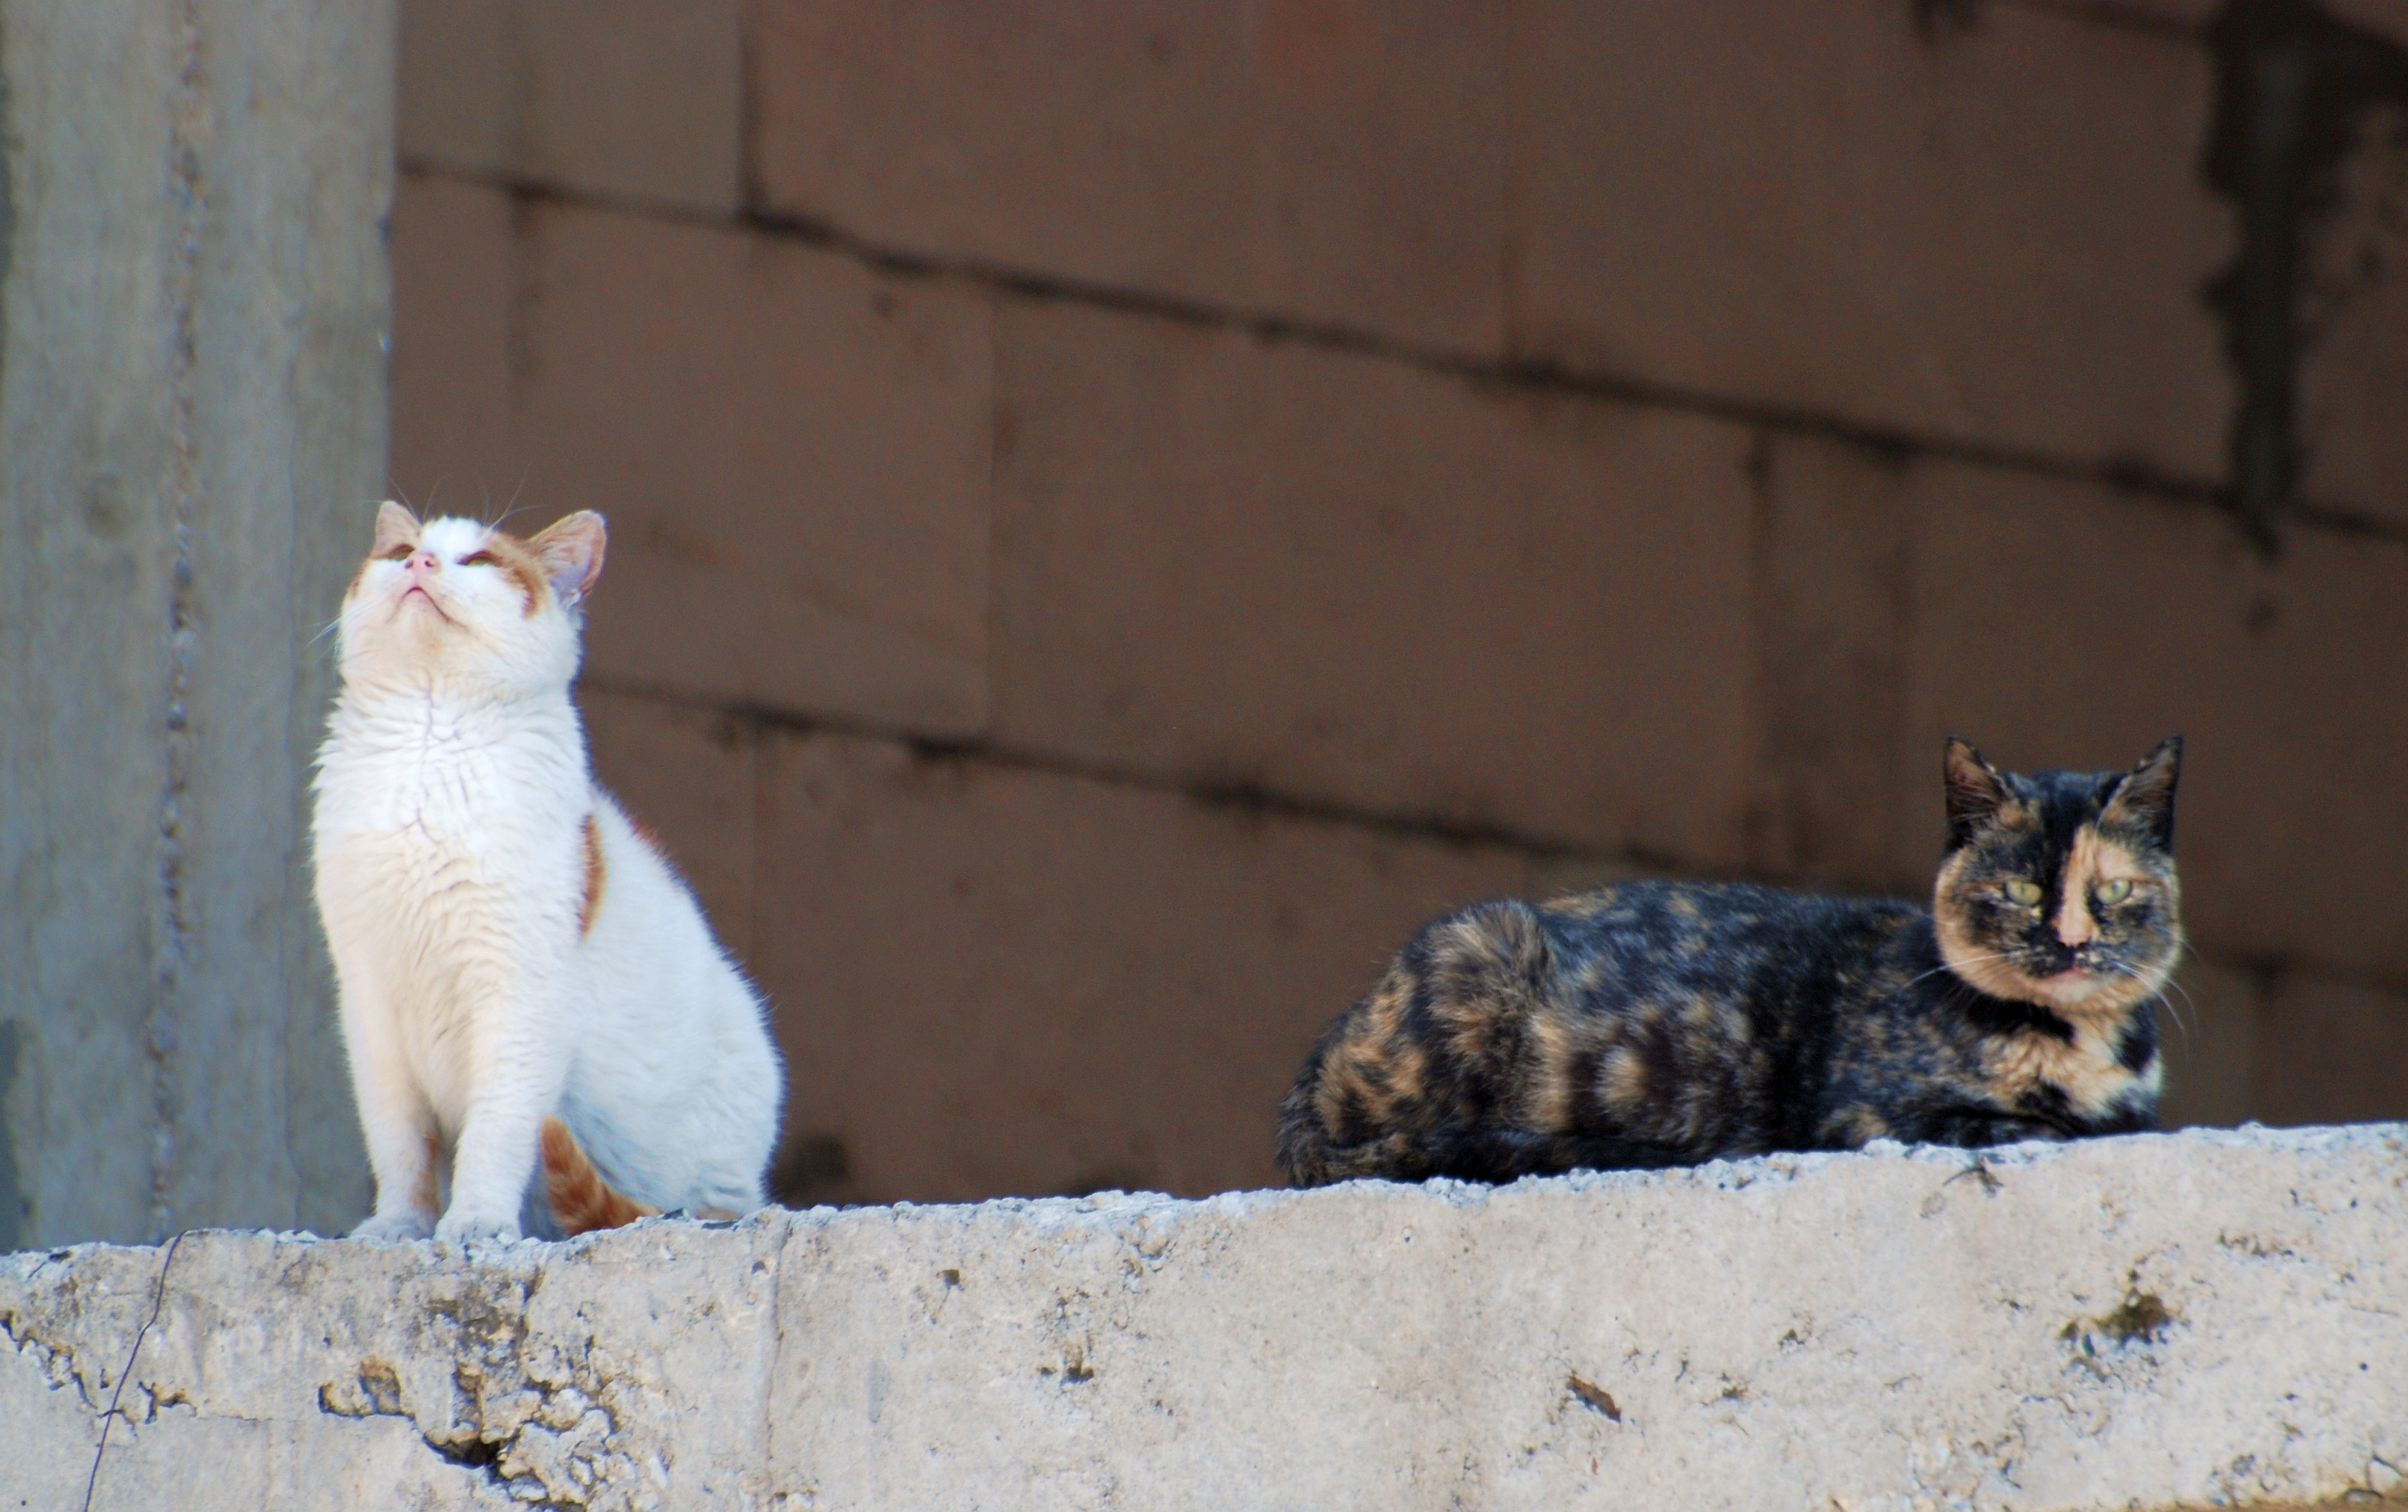
nature, snow, europe, pet, kitten, cat, mammal, nikon, fauna, pets, animals, vertebrate, nikkor, d80, streetcats, 70300mm, nikond80, 70300mmf4556gvr, bulgaria, burgas, straycats, small to medium sized cats, cat like mammal